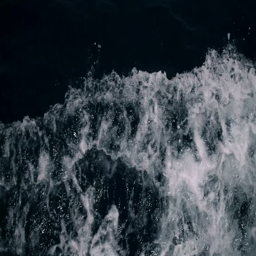
bubbles in sea while sailing .